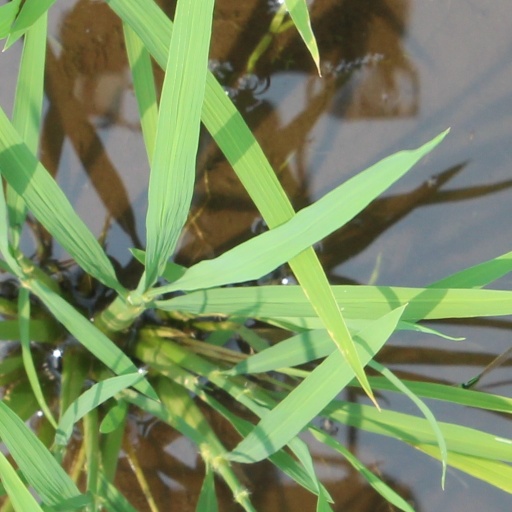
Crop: rice